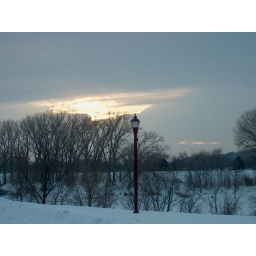
lamp post by the river